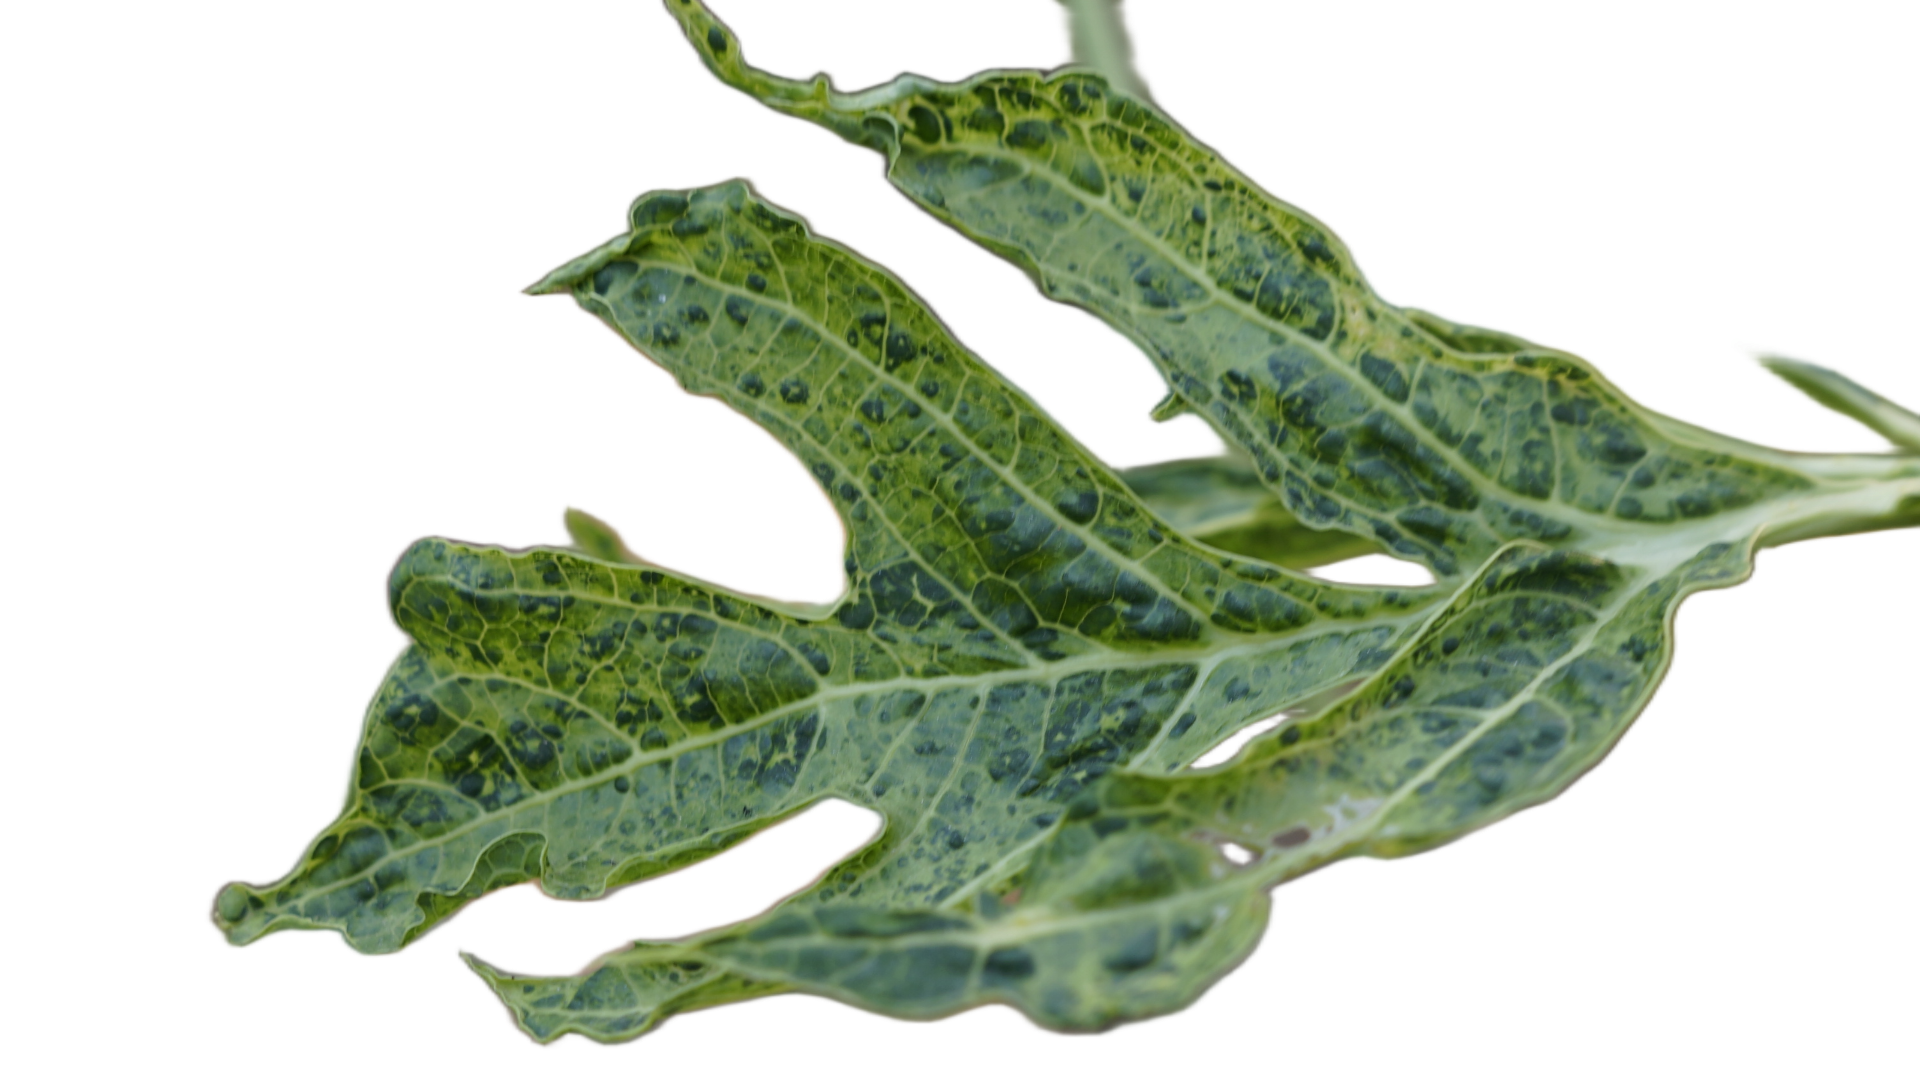
Crop: Papaya
Label: Curled_Yellow_Spot